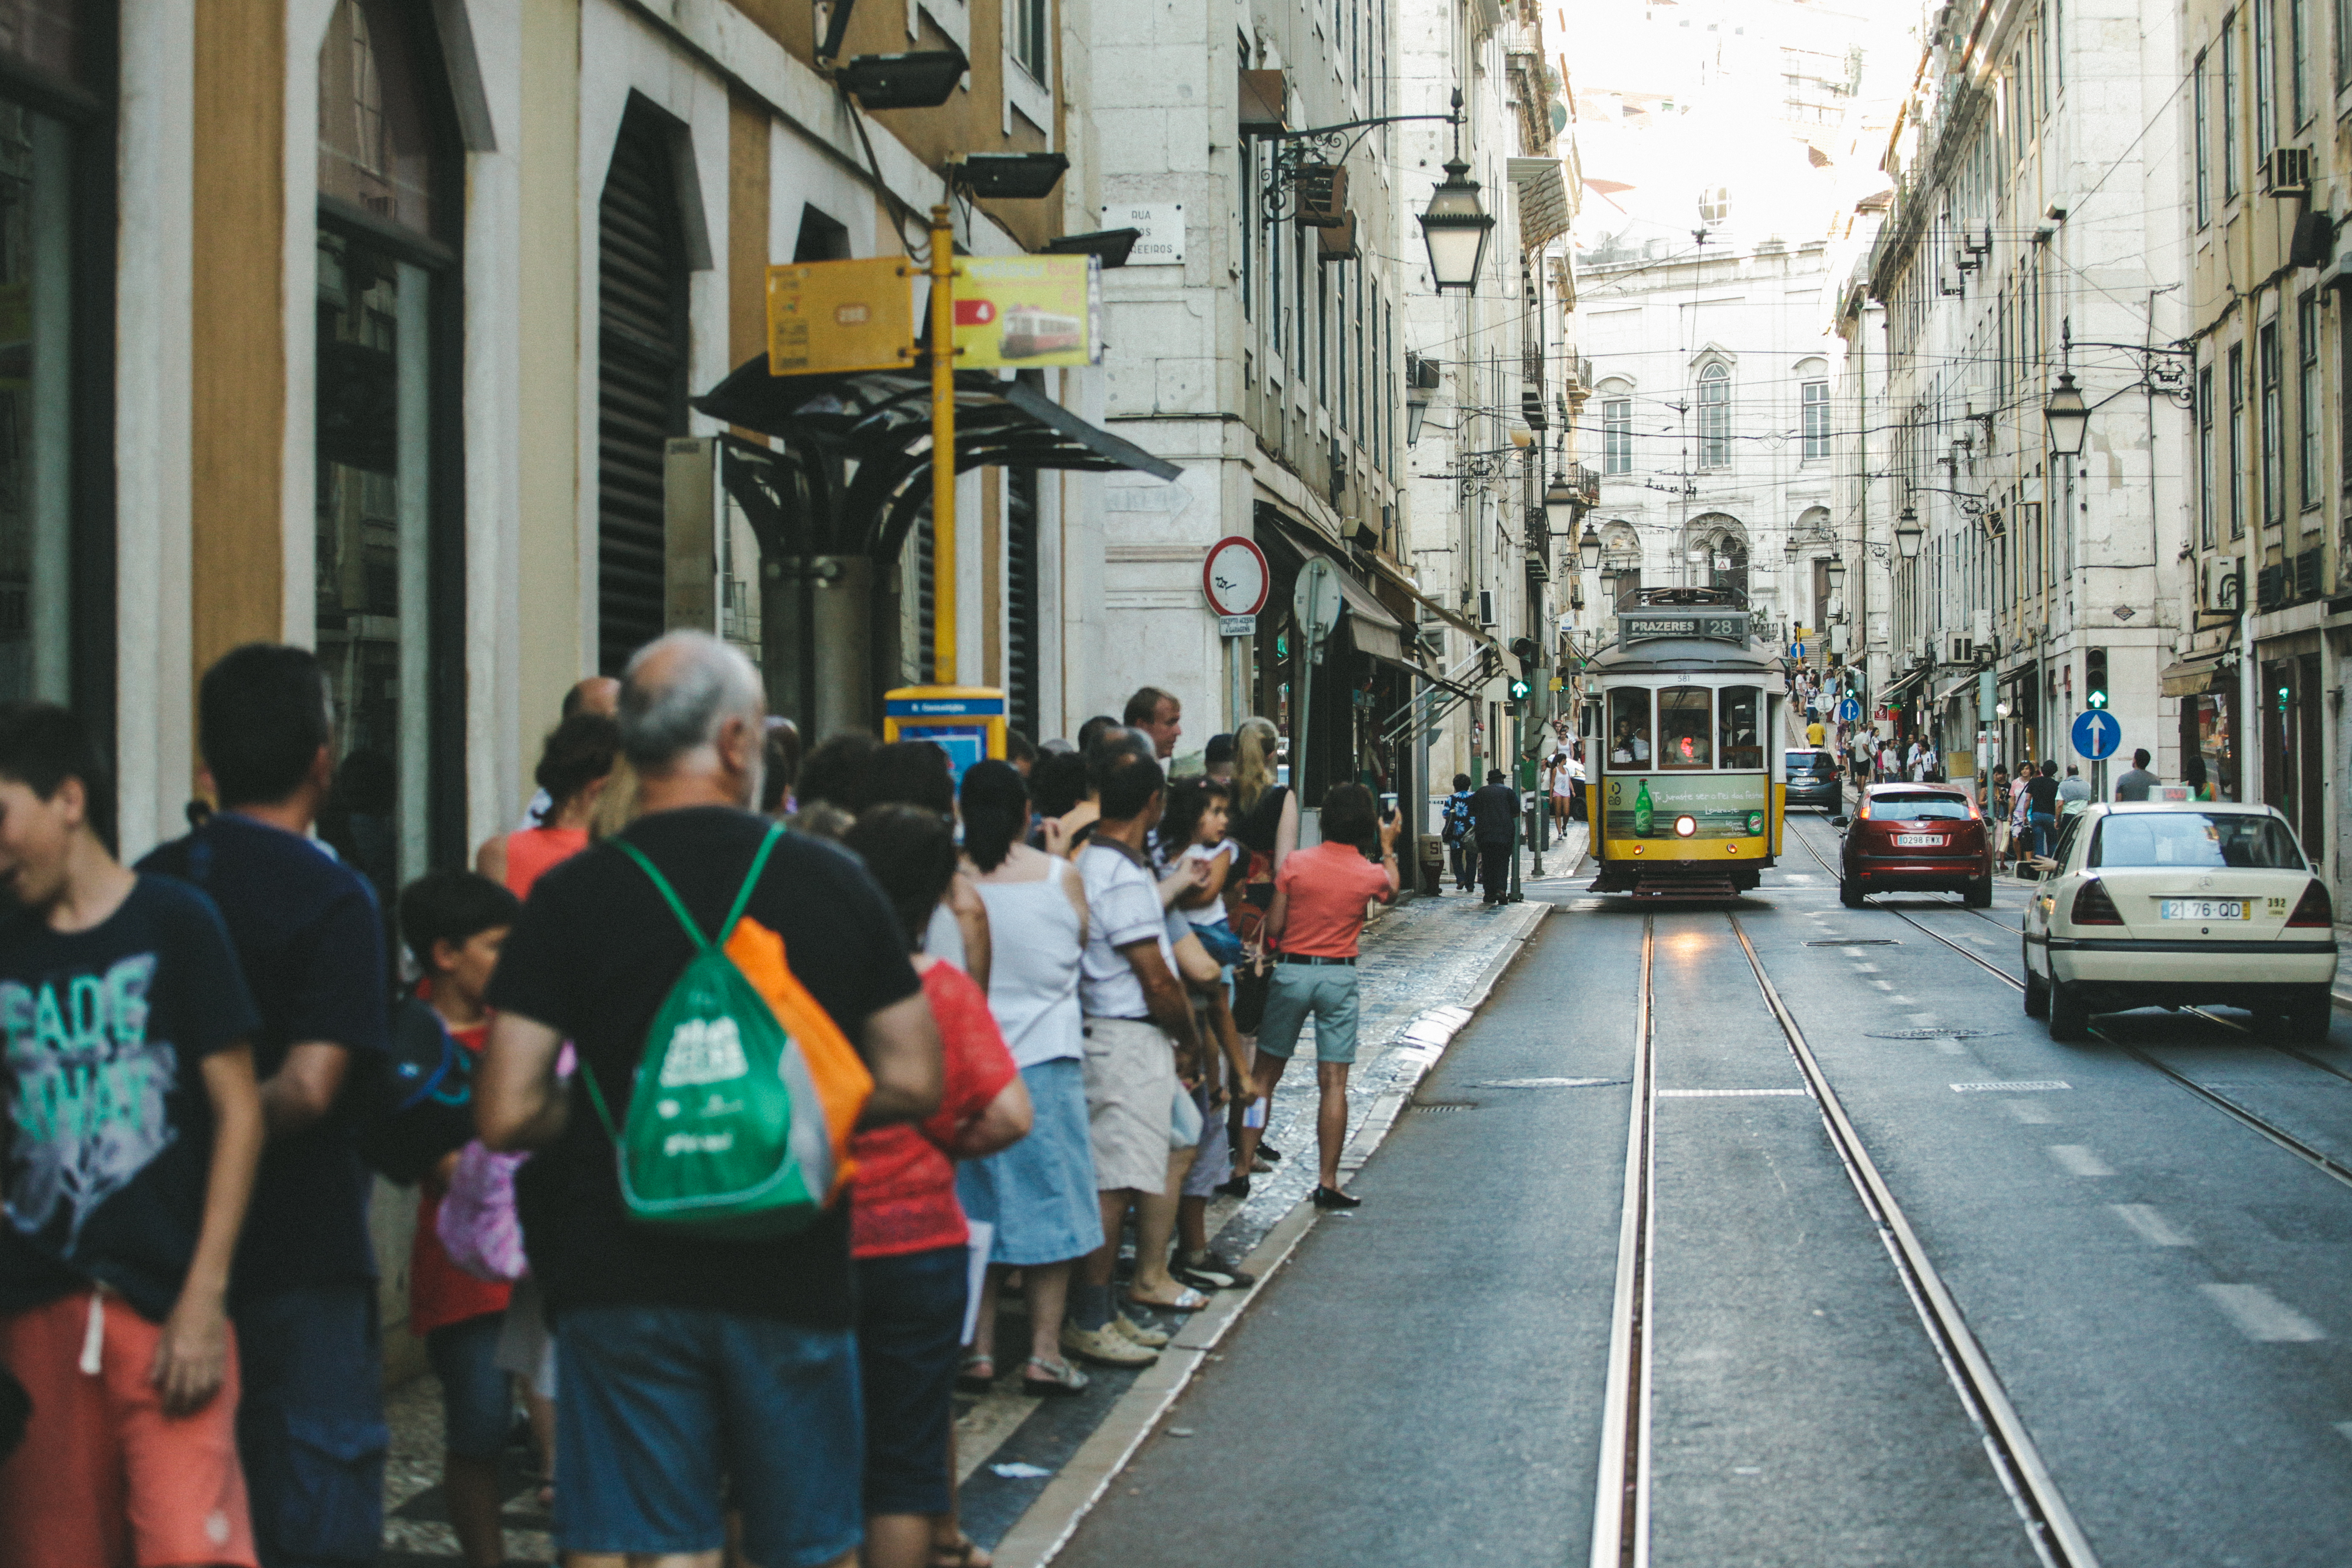
pedestrian, person, people, road, street, city, tram, transport, vehicle, lane, buildings, endurance, neighbourhood, royalty free images, tram lines